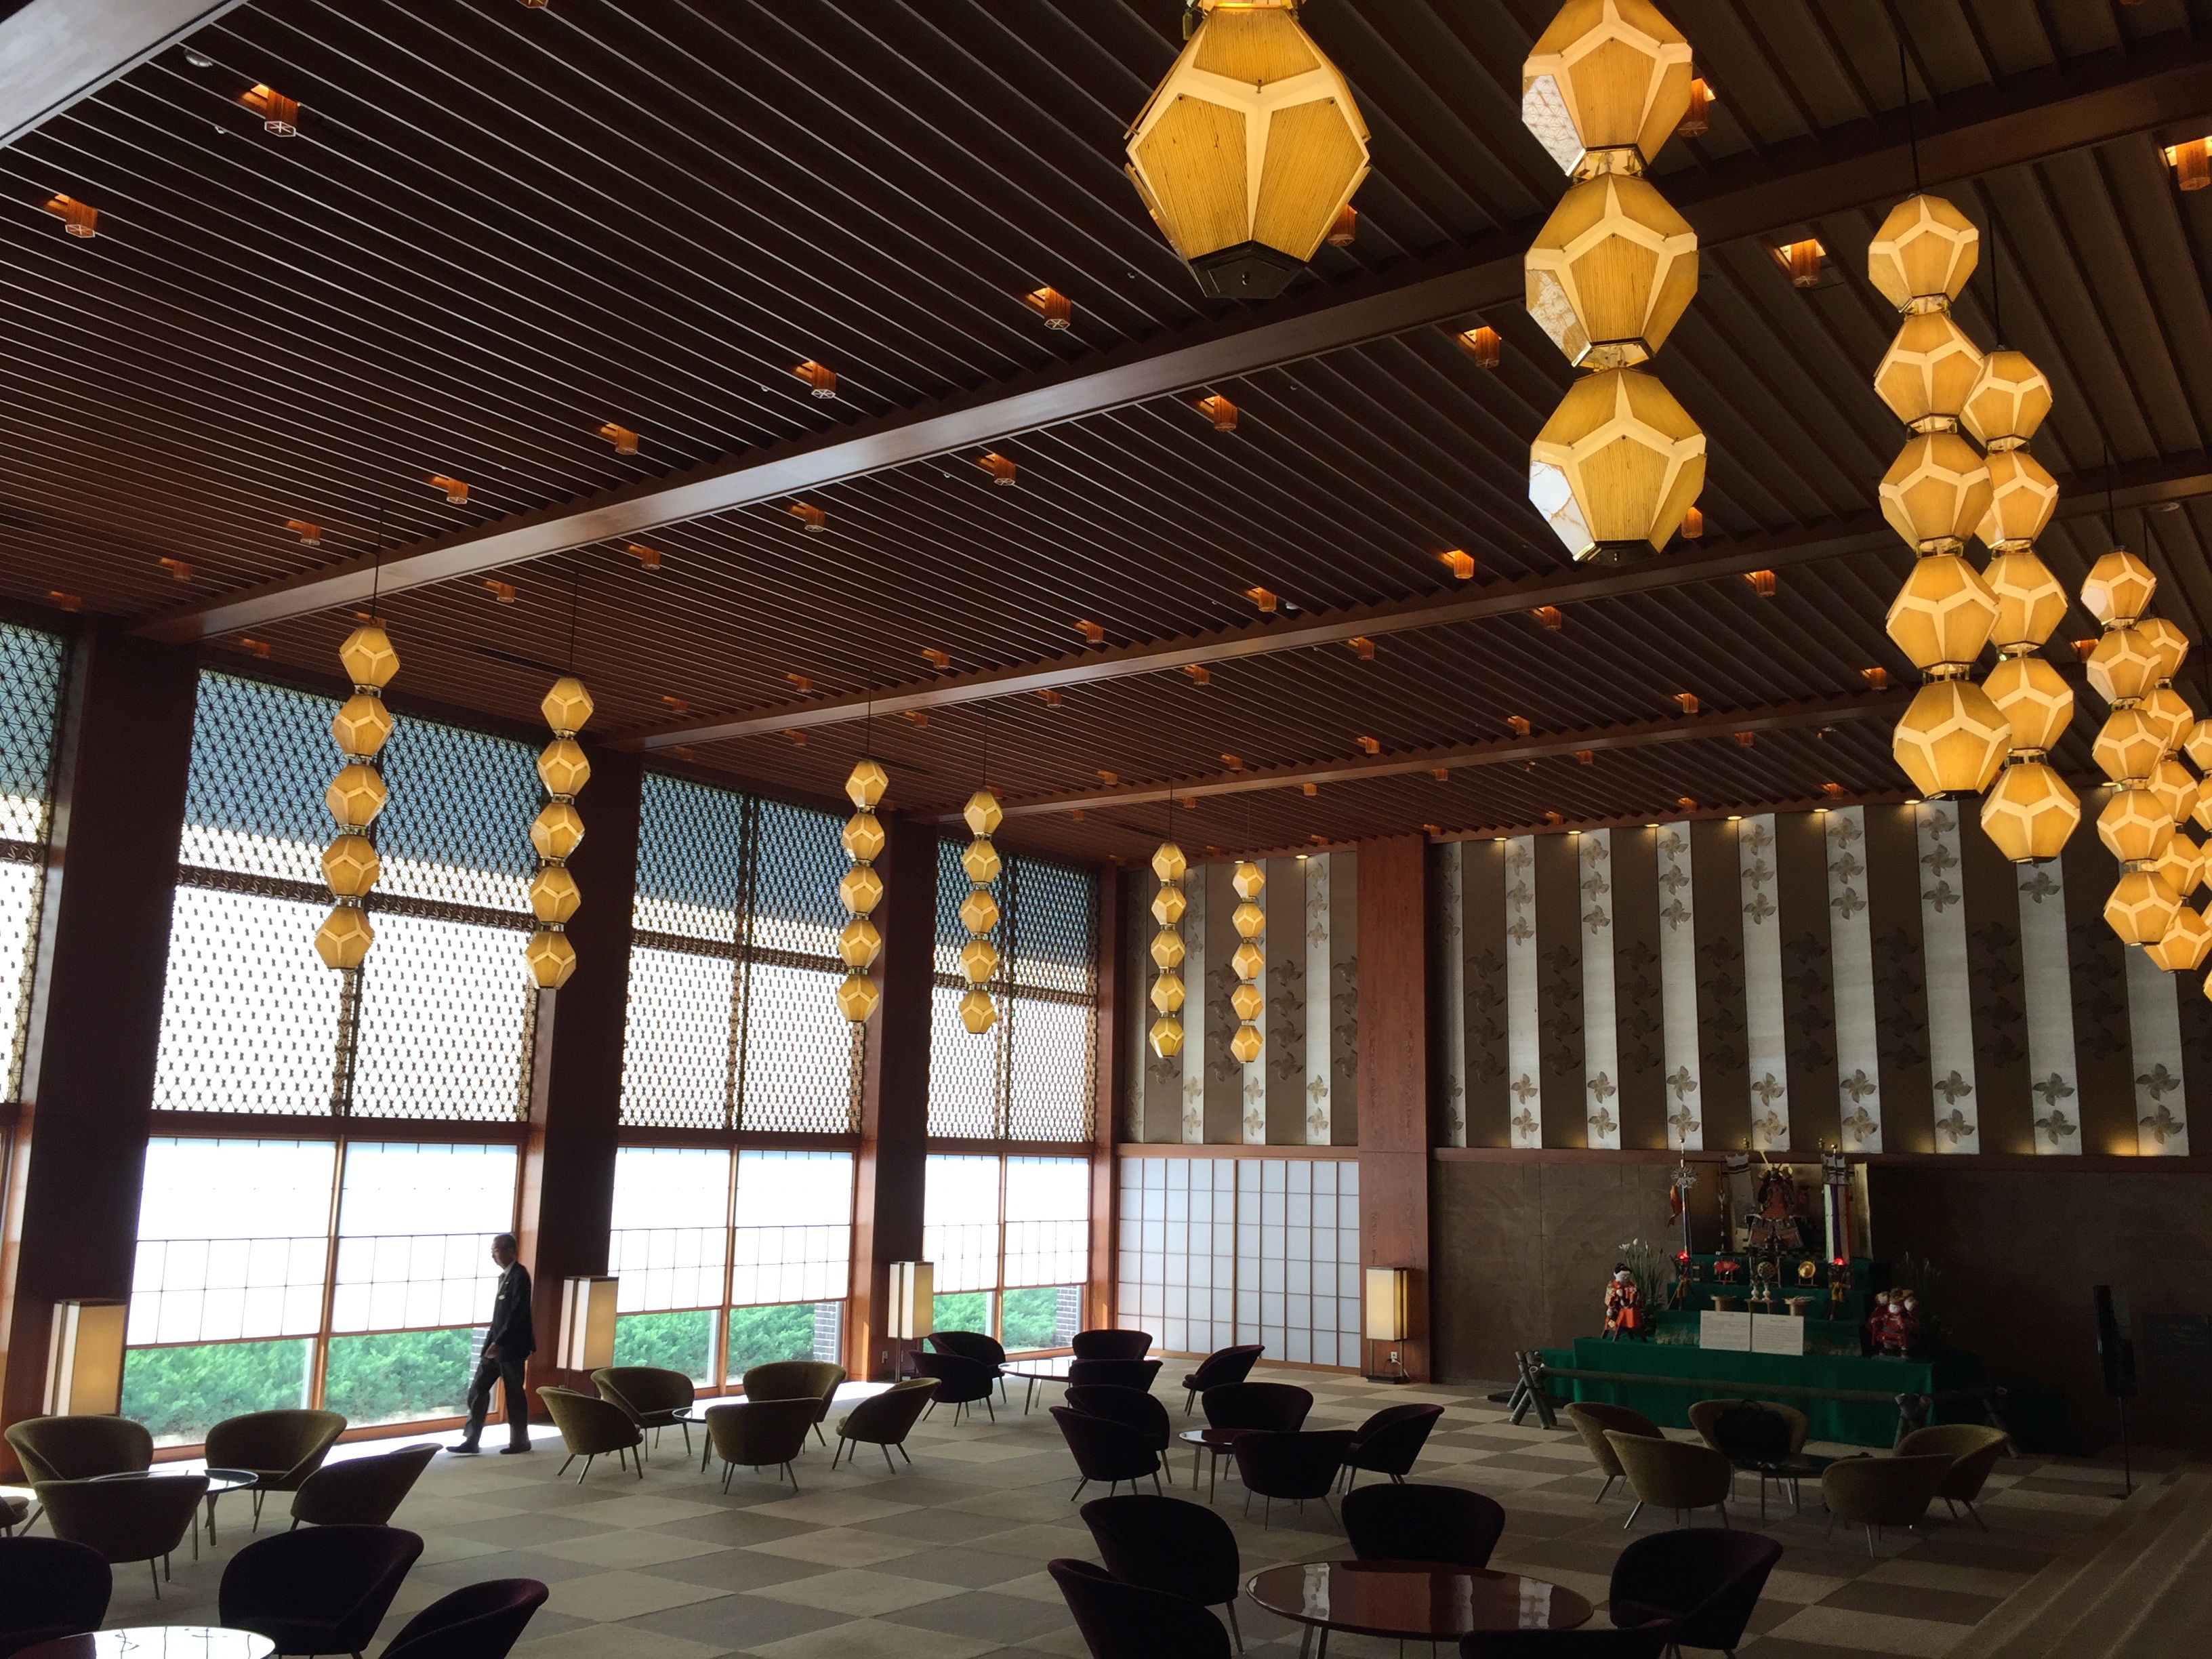
man, wood, auditorium, interior, restaurant, ceiling, meal, brown, room, japan, modern, interior design, tokyo, japanese, lanterns, ballroom, lobby, convention center, function hall